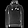
Label: Pullover